Thaler

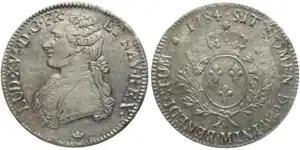
1 écu 1784

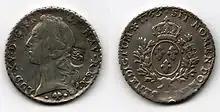
French "écu" or "laubthaler" stamped "40 BZ" (batzen) in Bern became 4 francs under the Helvetic Republic

The discovery of massive silver supplies in Spanish America in the 1530s enabled the massive minting of Spain's eight-real coin well into the 20th century, weighing 27.47 g, 0.9306 fine. Being of nearly identical weight to the German reichsthaler, British colonists in North America eventually called the Spanish coin the dollar, which became the model for the U.S. dollar and the Canadian dollar.